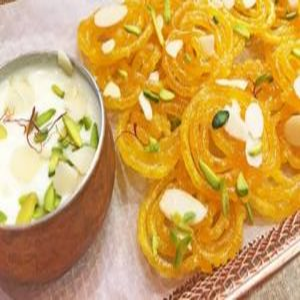
Dish: jalebi